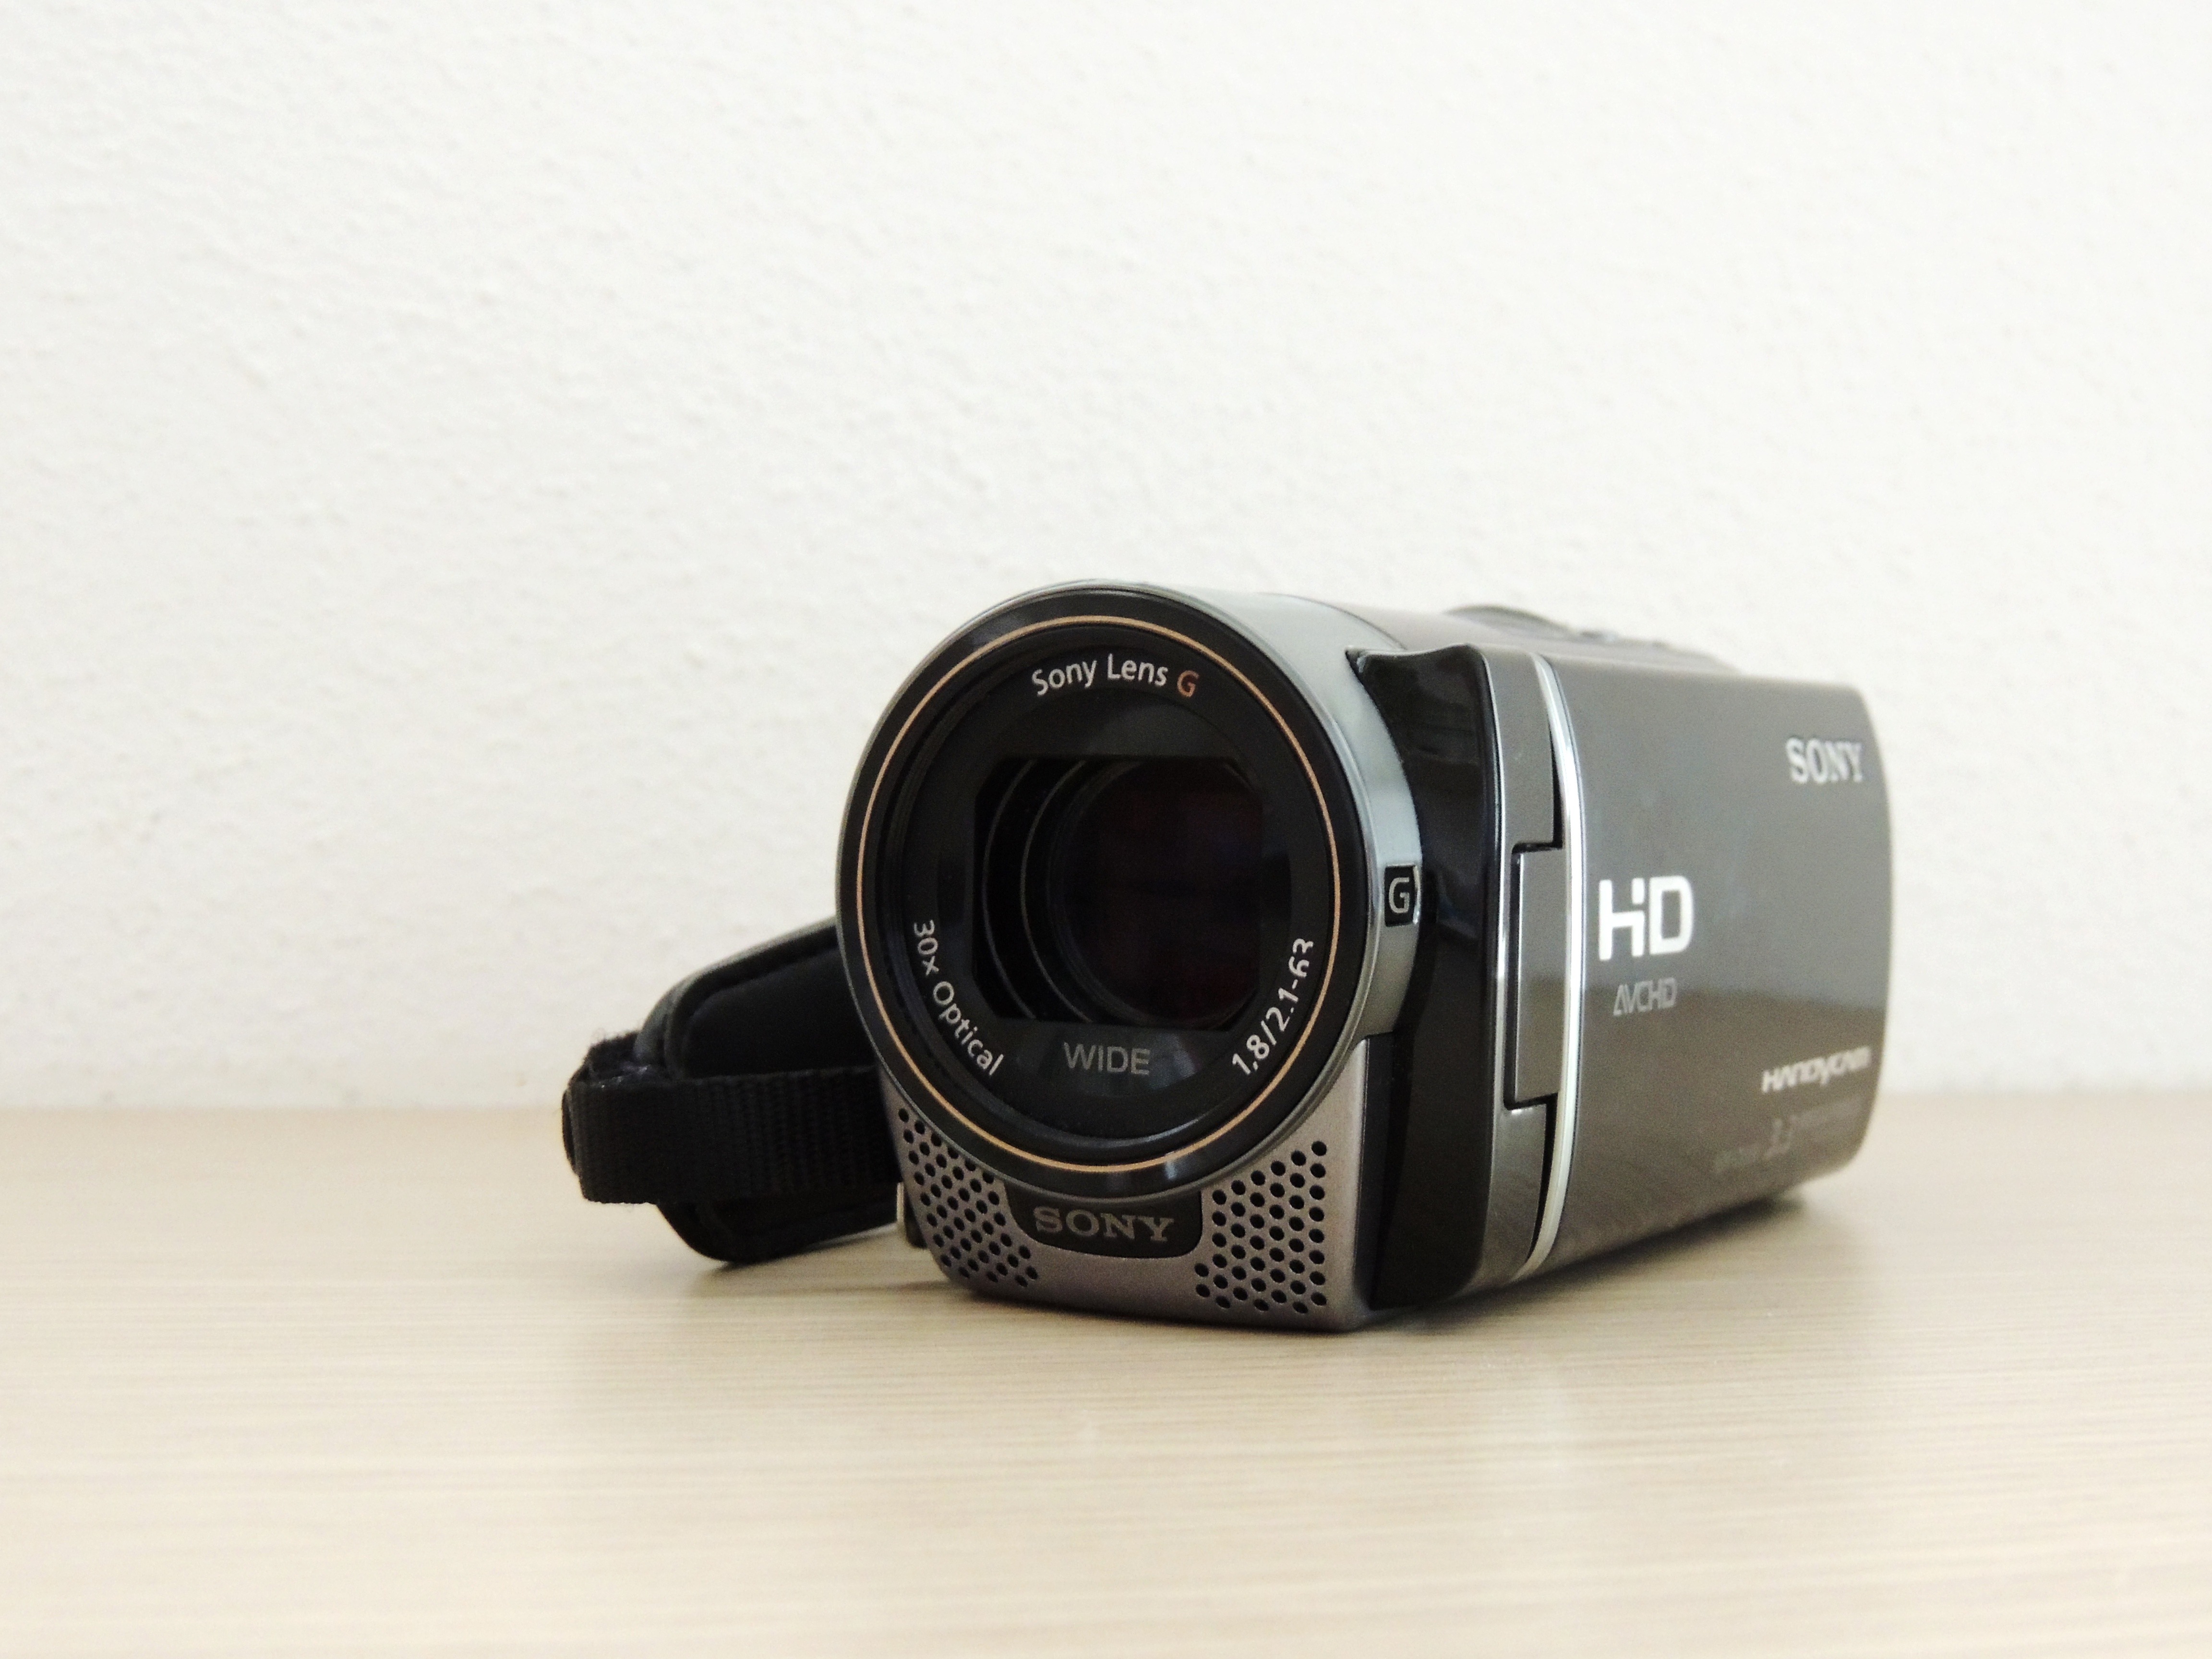
technology, camera, photographer, film, photo, lens, video camera, product, font, digital camera, digital, photograph, camera lens, cameras optics, teleconverter, handcam